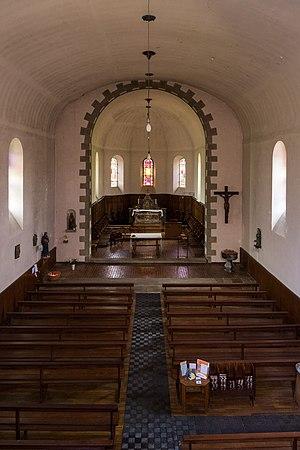
Église Sainte-Marie-Madeleine de Port-Brillet.
L'église Sainte-Marie-Madeleine de Port-Brillet est une église catholique située à Port-Brillet, dans le département français de la Mayenne.